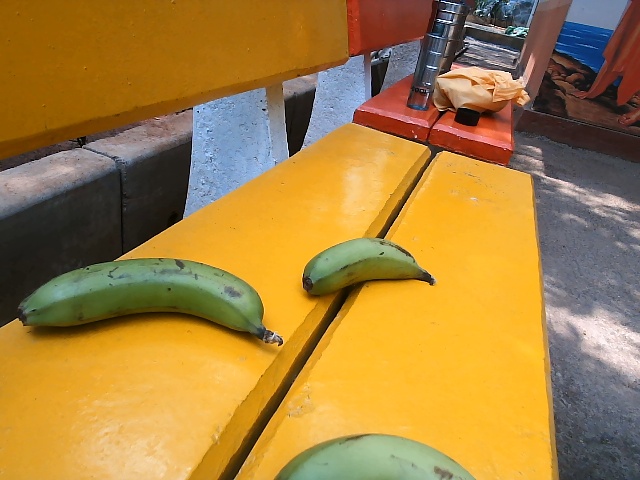
Label: Raw_Banana